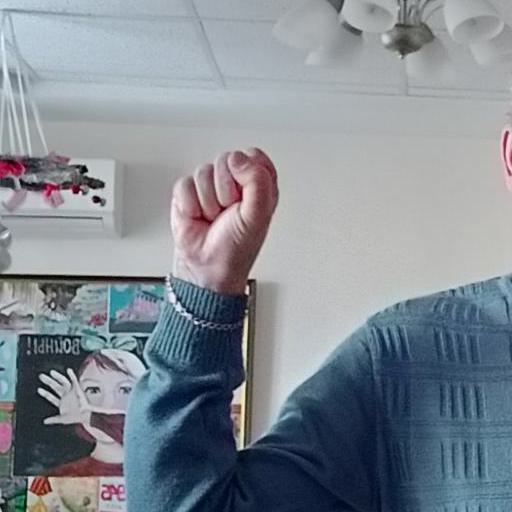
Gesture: fist